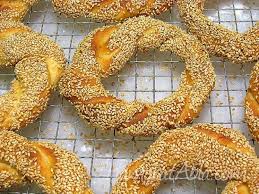
Yemek: simit